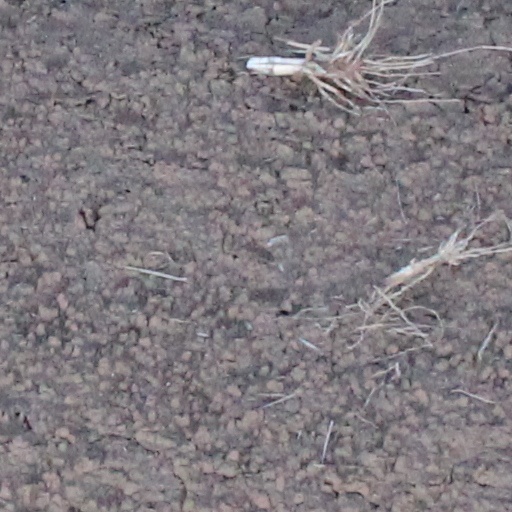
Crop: wheat